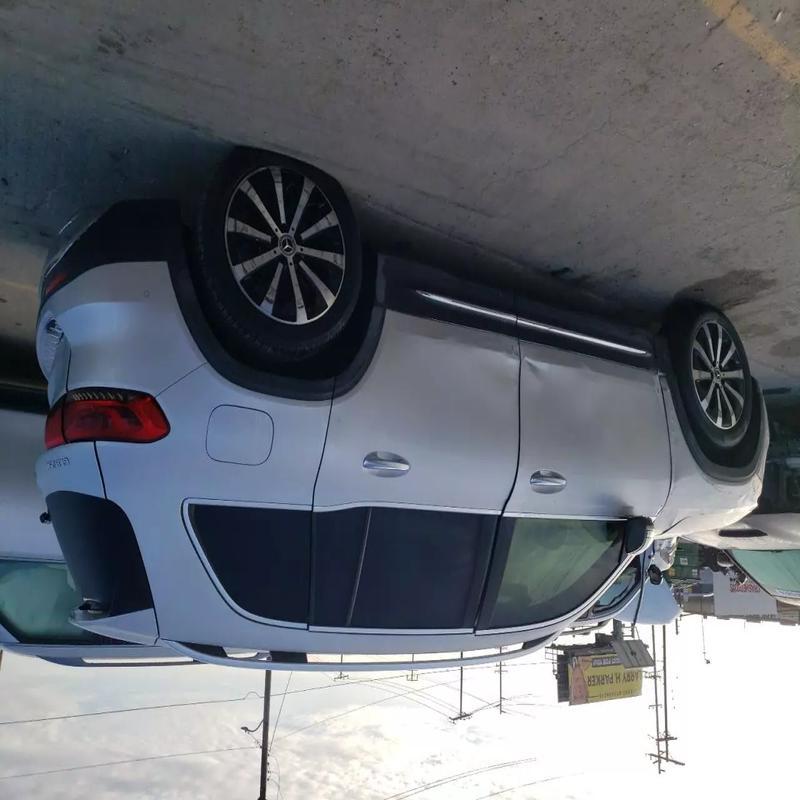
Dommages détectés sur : porte avant gauche, porte arrière gauche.
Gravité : mineur